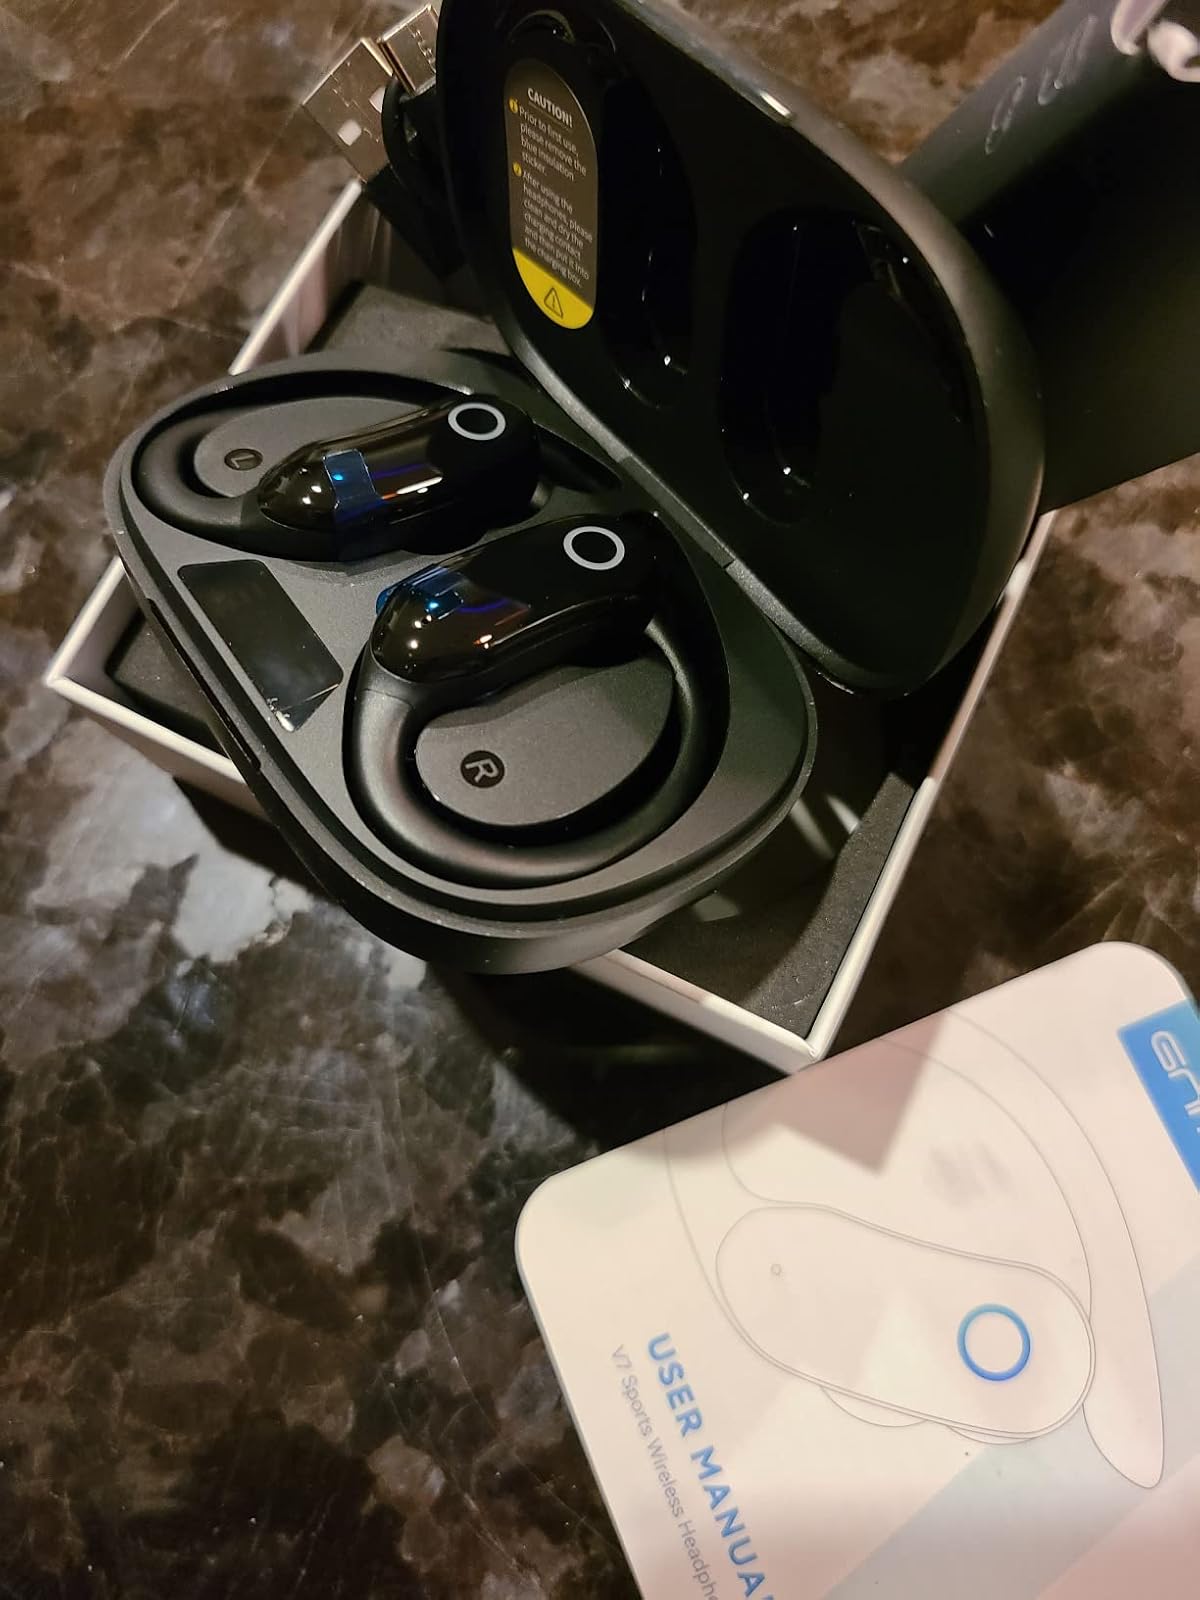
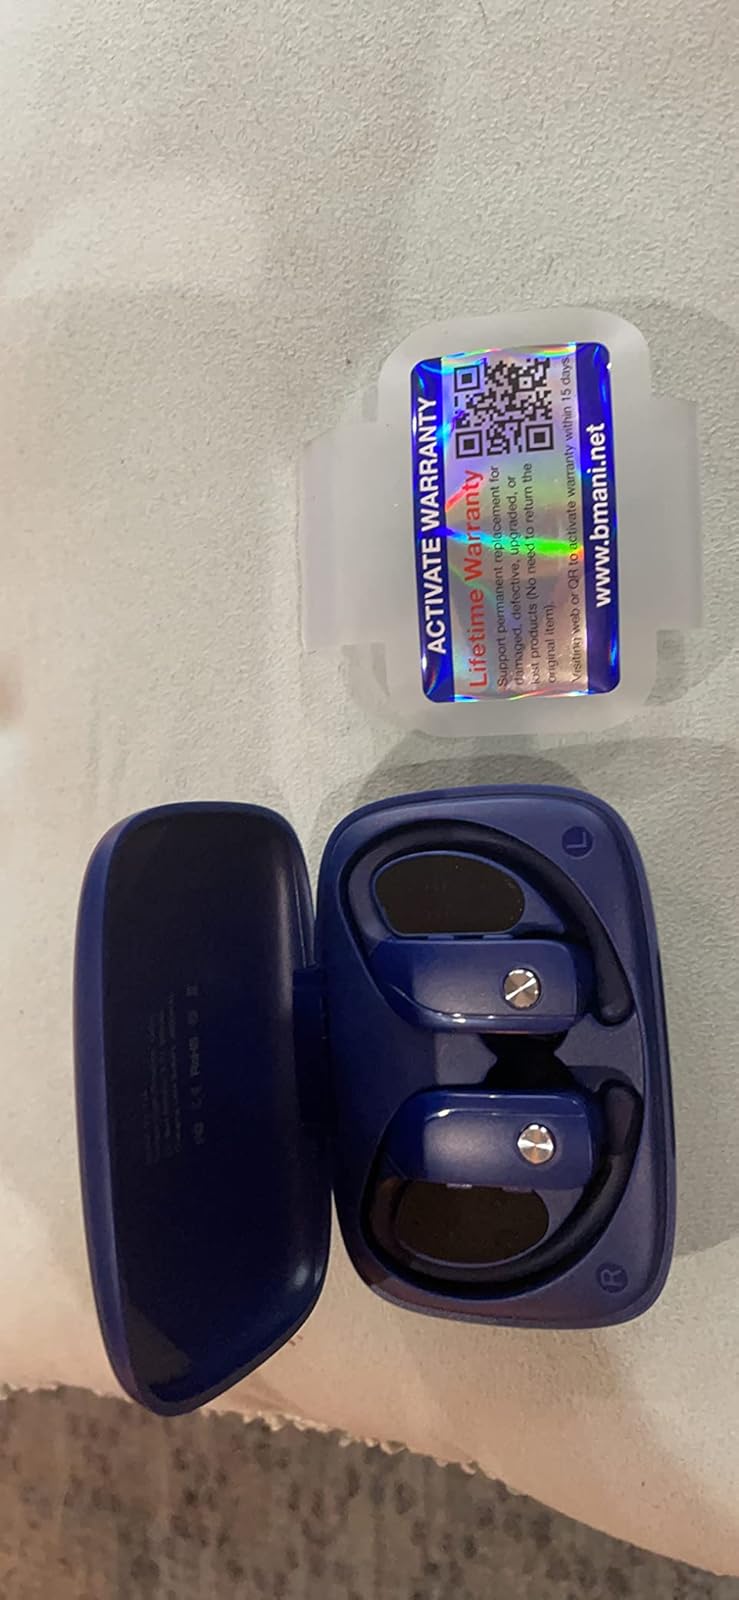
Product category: earbuds
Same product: no